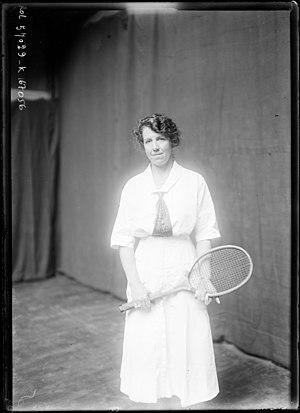
Miss Holman, championne du monde de tennis sur court couvert
Edith Dorothy Holman est une joueuse de tennis britannique des années 1920.